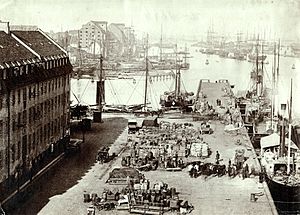
Kvæsthusbroen
Kvæsthusbroen, 1865
Kvæsthusbroen i København, var oprindeligt en anlægsbro med kaj på begge sider. Den blev anlagt i perioden 1848–1850 og blev udvidet til den nuværende længde 1877-1878. Området husede oprindeligt et kvæsthus – heraf navnet.